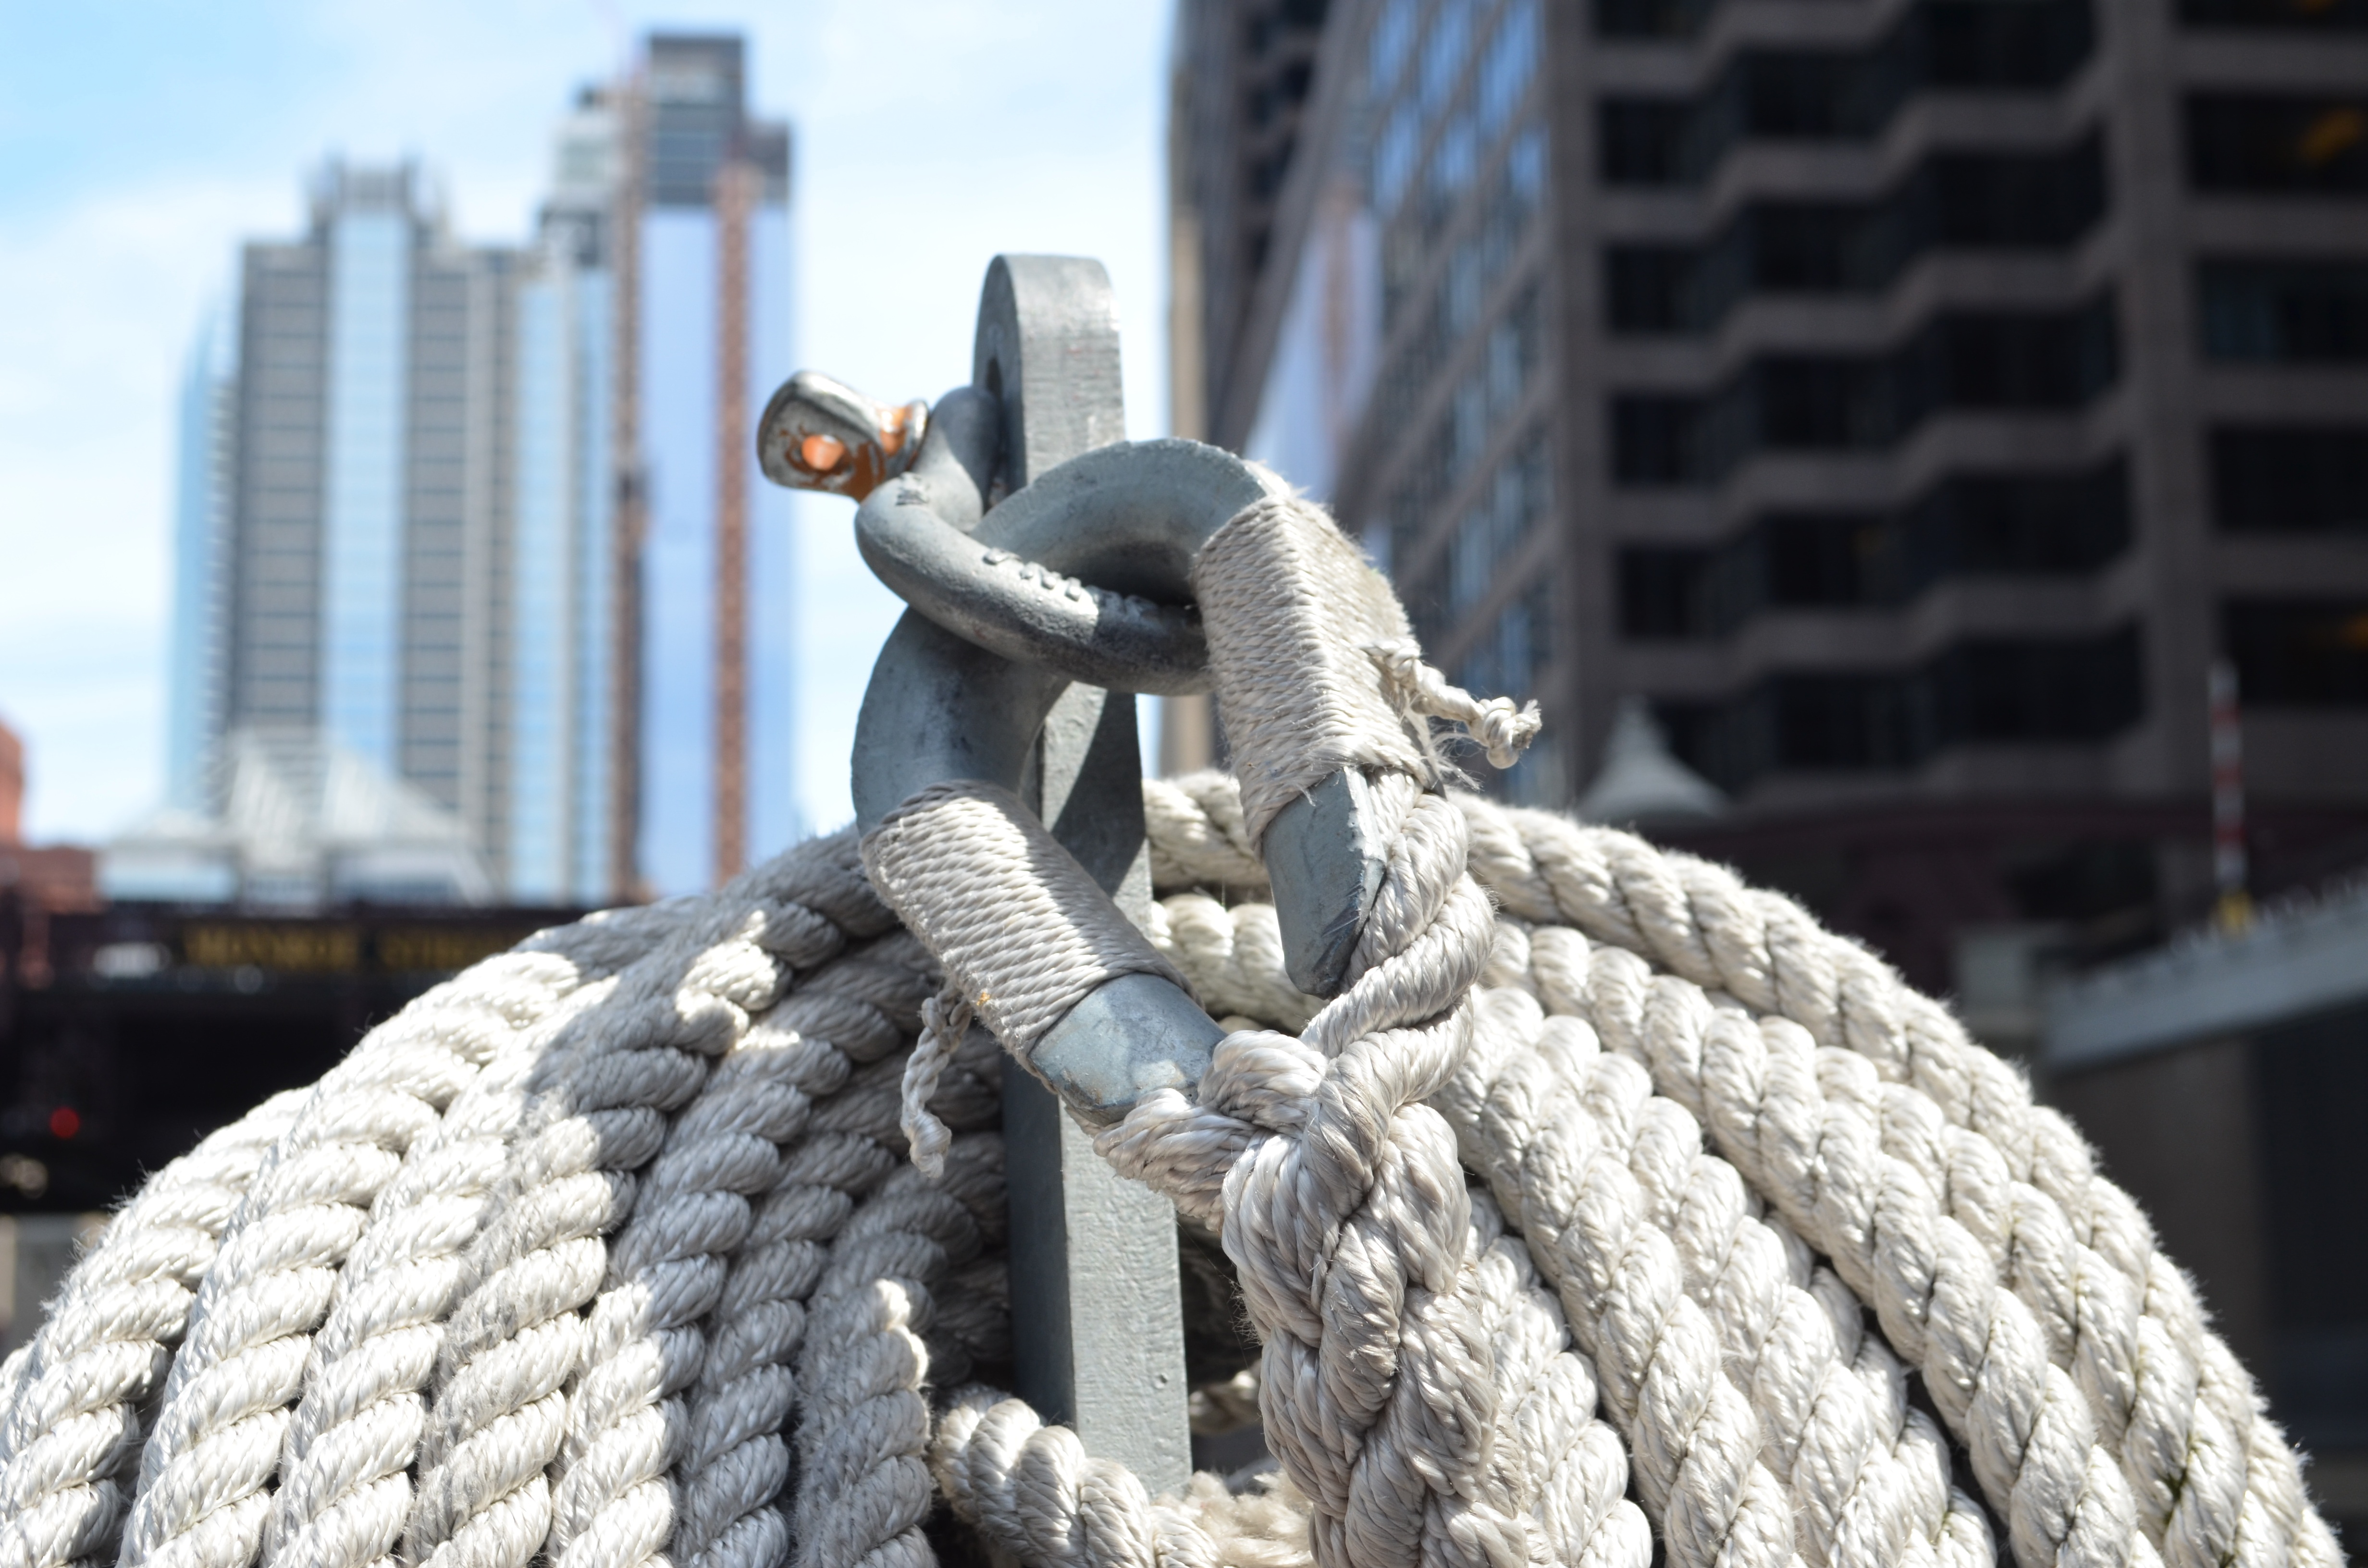
dew, rope, ship, boot, metal, knot, woven, tross, hardware accessory